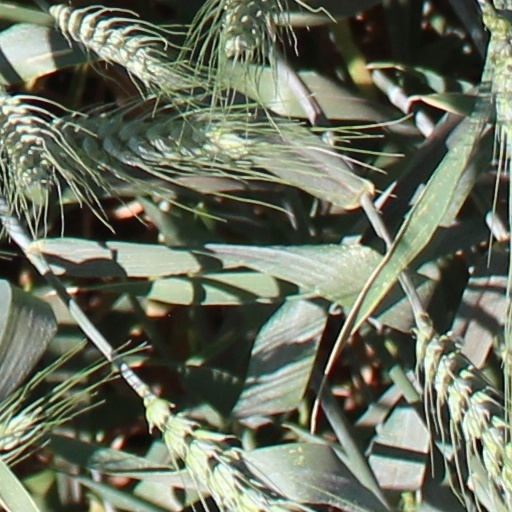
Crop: wheat